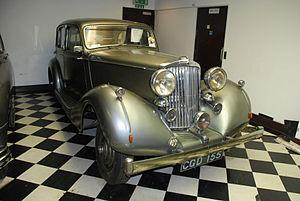
Sunbeam-Talbot Limited fut une entreprise anglaise de fabrication de véhicules à moteur. Elle construisait des versions de sport haut de gamme des voitures du Groupe Rootes de 1935 à 1954. Appelée auparavant Clément-Talbot Limited, elle fabriquait des Talbot depuis 1902. Elle était basée à Londres.